All-terrain vehicle

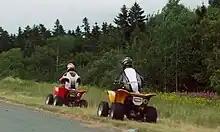
ATVs in New Brunswick, Canada. Note that one of them is plated, an obligation in New Brunswick to legally cross and roll on roads for a maximum of a few hundred meters.

The Consumer Product Safety Commission met in March 2005 to discuss the dangers of ATVs. Data from 2004 showed 44,000 injuries and almost 150 fatalities in children while riding ATVs. In response to calls for further regulation, the CPSC's director of compliance, John Gibson Mullan, said that because the statistics were not rising, existing measures were working. "The New York Times" reported an accusation from a staff member that Mullan, who had previously worked as a lawyer for the ATV industry, had distorted the statistics and prevented further debate.